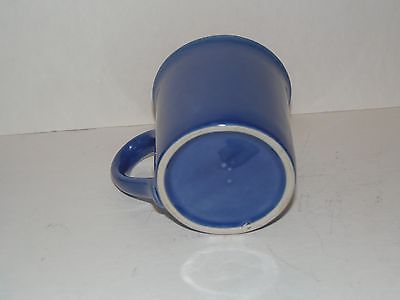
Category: mug